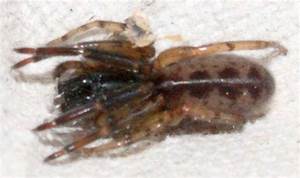
Label: ragno